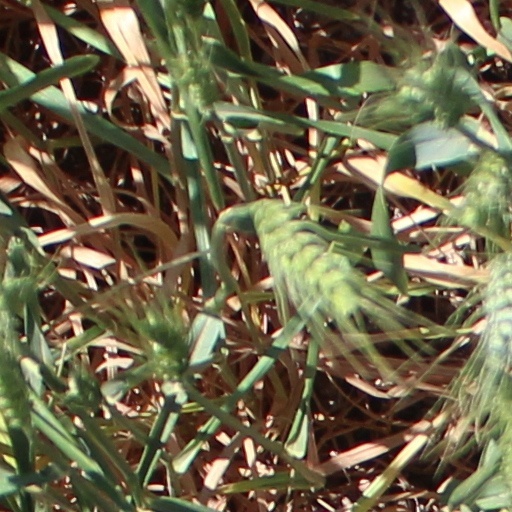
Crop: wheat